François de la Chaise

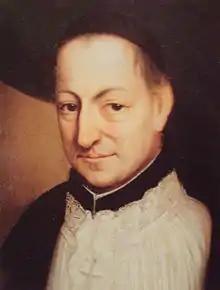
Père Lachaise

François de la Chaise (25 August 1624 – 20 January 1709), also known as Père Lachaise (Father Lachaise), was a French Jesuit priest, the father confessor of King Louis XIV of France.